Mouz

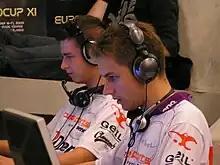
Mousesports "Unreal Tournament" players competing in a 2005 tournament

Mousesports was formed in 2002 in Berlin, Germany, as a "Counter-Strike" team. The team began to compete in small tournaments, which gradually lead to their progression in larger ones, as well. By 2006, when G7 Teams was created, mousesports was one of the greatest gaming organisations in Europe, consisting of "Counter-Strike", "Warcraft III", "Quake 4", Battlefield 1942 and "Unreal Tournament" divisions.